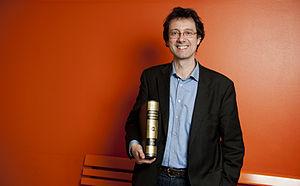
Tomas Staffan Riad est un linguiste suédois né le 15 novembre 1959 à Uppsala.